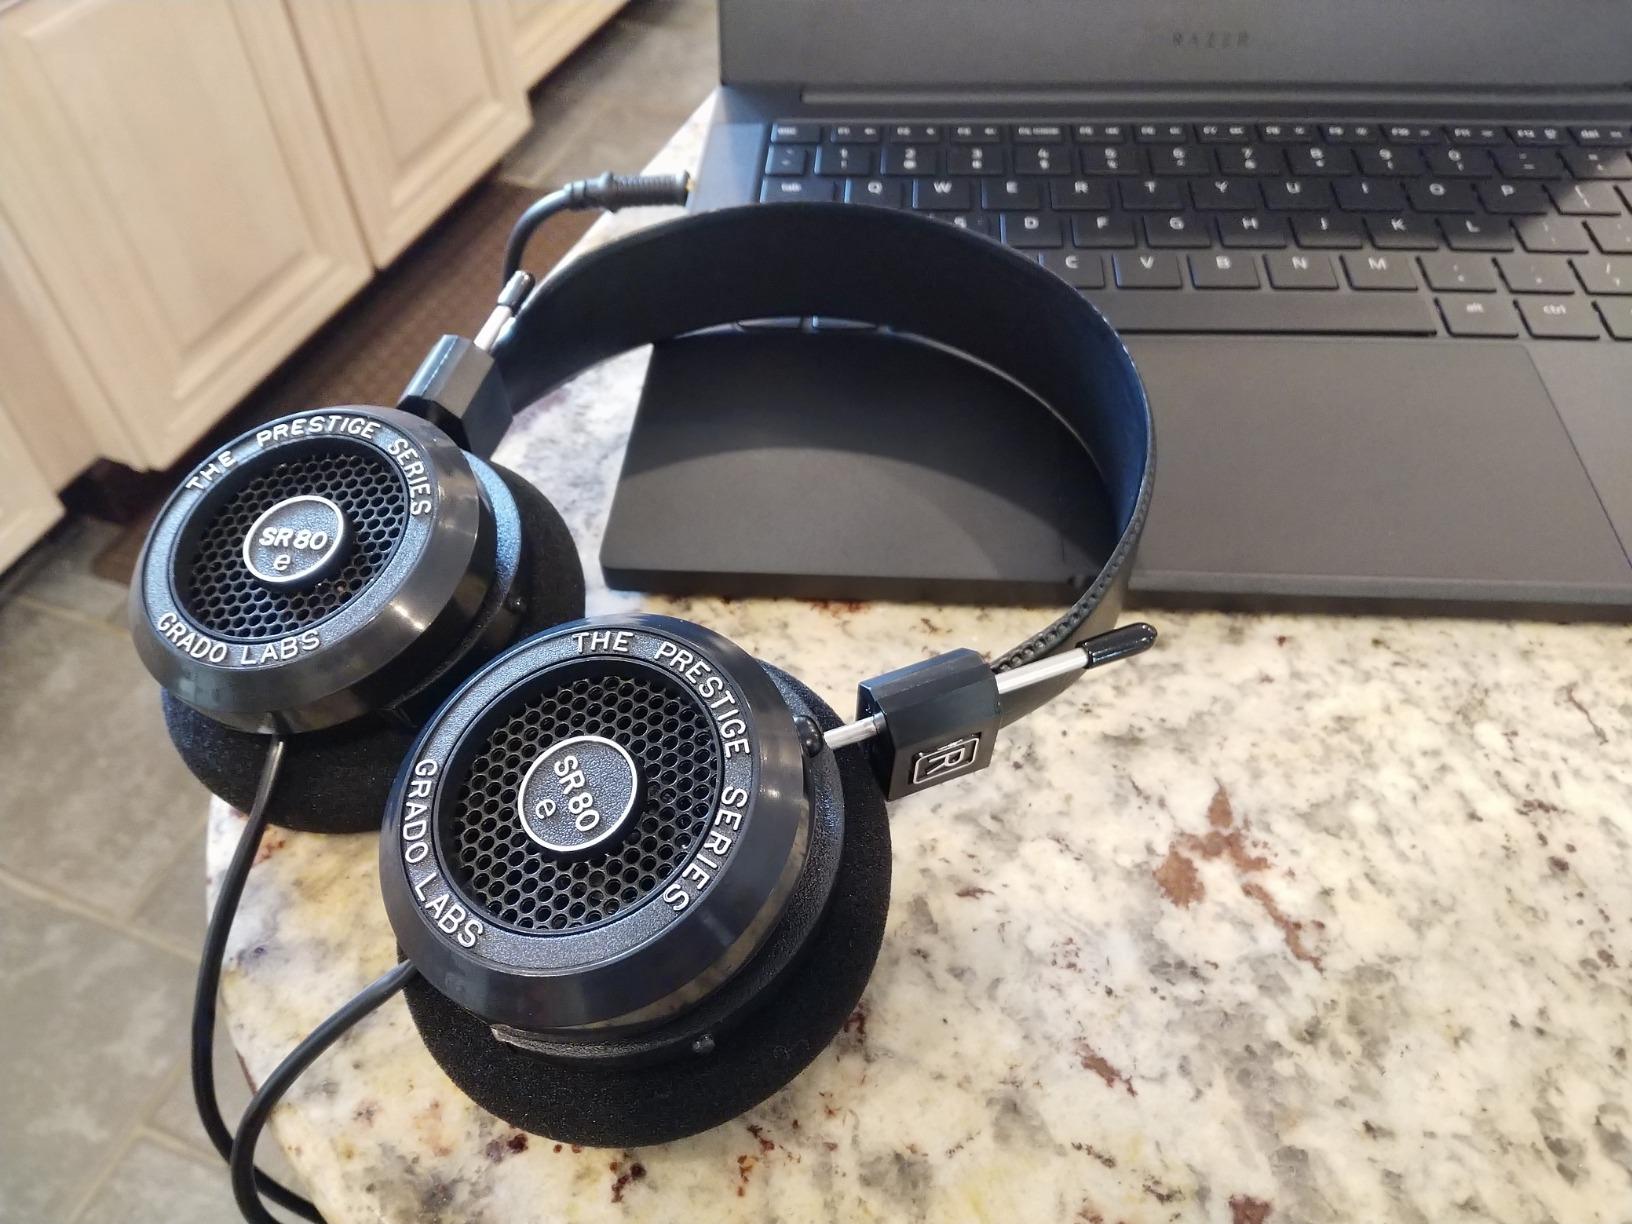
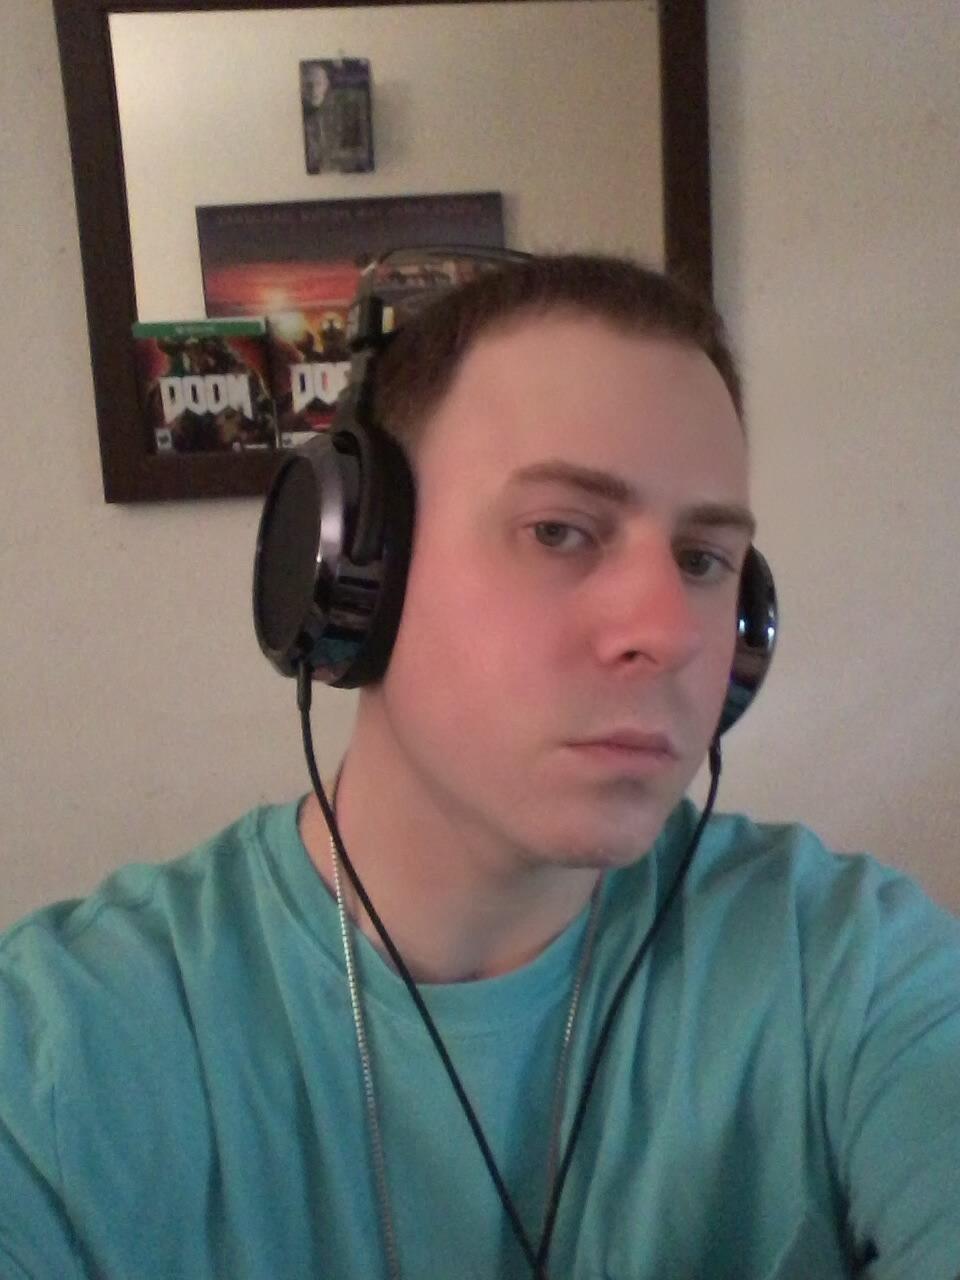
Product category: headphones
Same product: no